History of the War in Afghanistan (2001–2021)

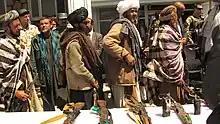
Former Taliban fighters turn in their weapons as part of a reintegration program

In mid-February 2009, it was announced that 17,000 additional troops would be deployed in two brigades and support troops; the 2nd Marine Expeditionary Brigade of about 3,500 and the 5th Brigade, 2nd Infantry Division, a Stryker Brigade with about 4,000. ISAF commander General David McKiernan had called for as many as 30,000 additional troops, effectively doubling the number of troops. On 23 September, a classified assessment by General McChrystal included his conclusion that a successful counterinsurgency strategy would require 500,000 troops and five years.